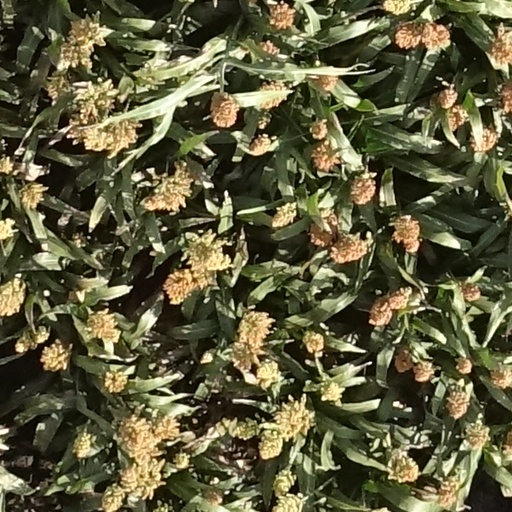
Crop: sorghum